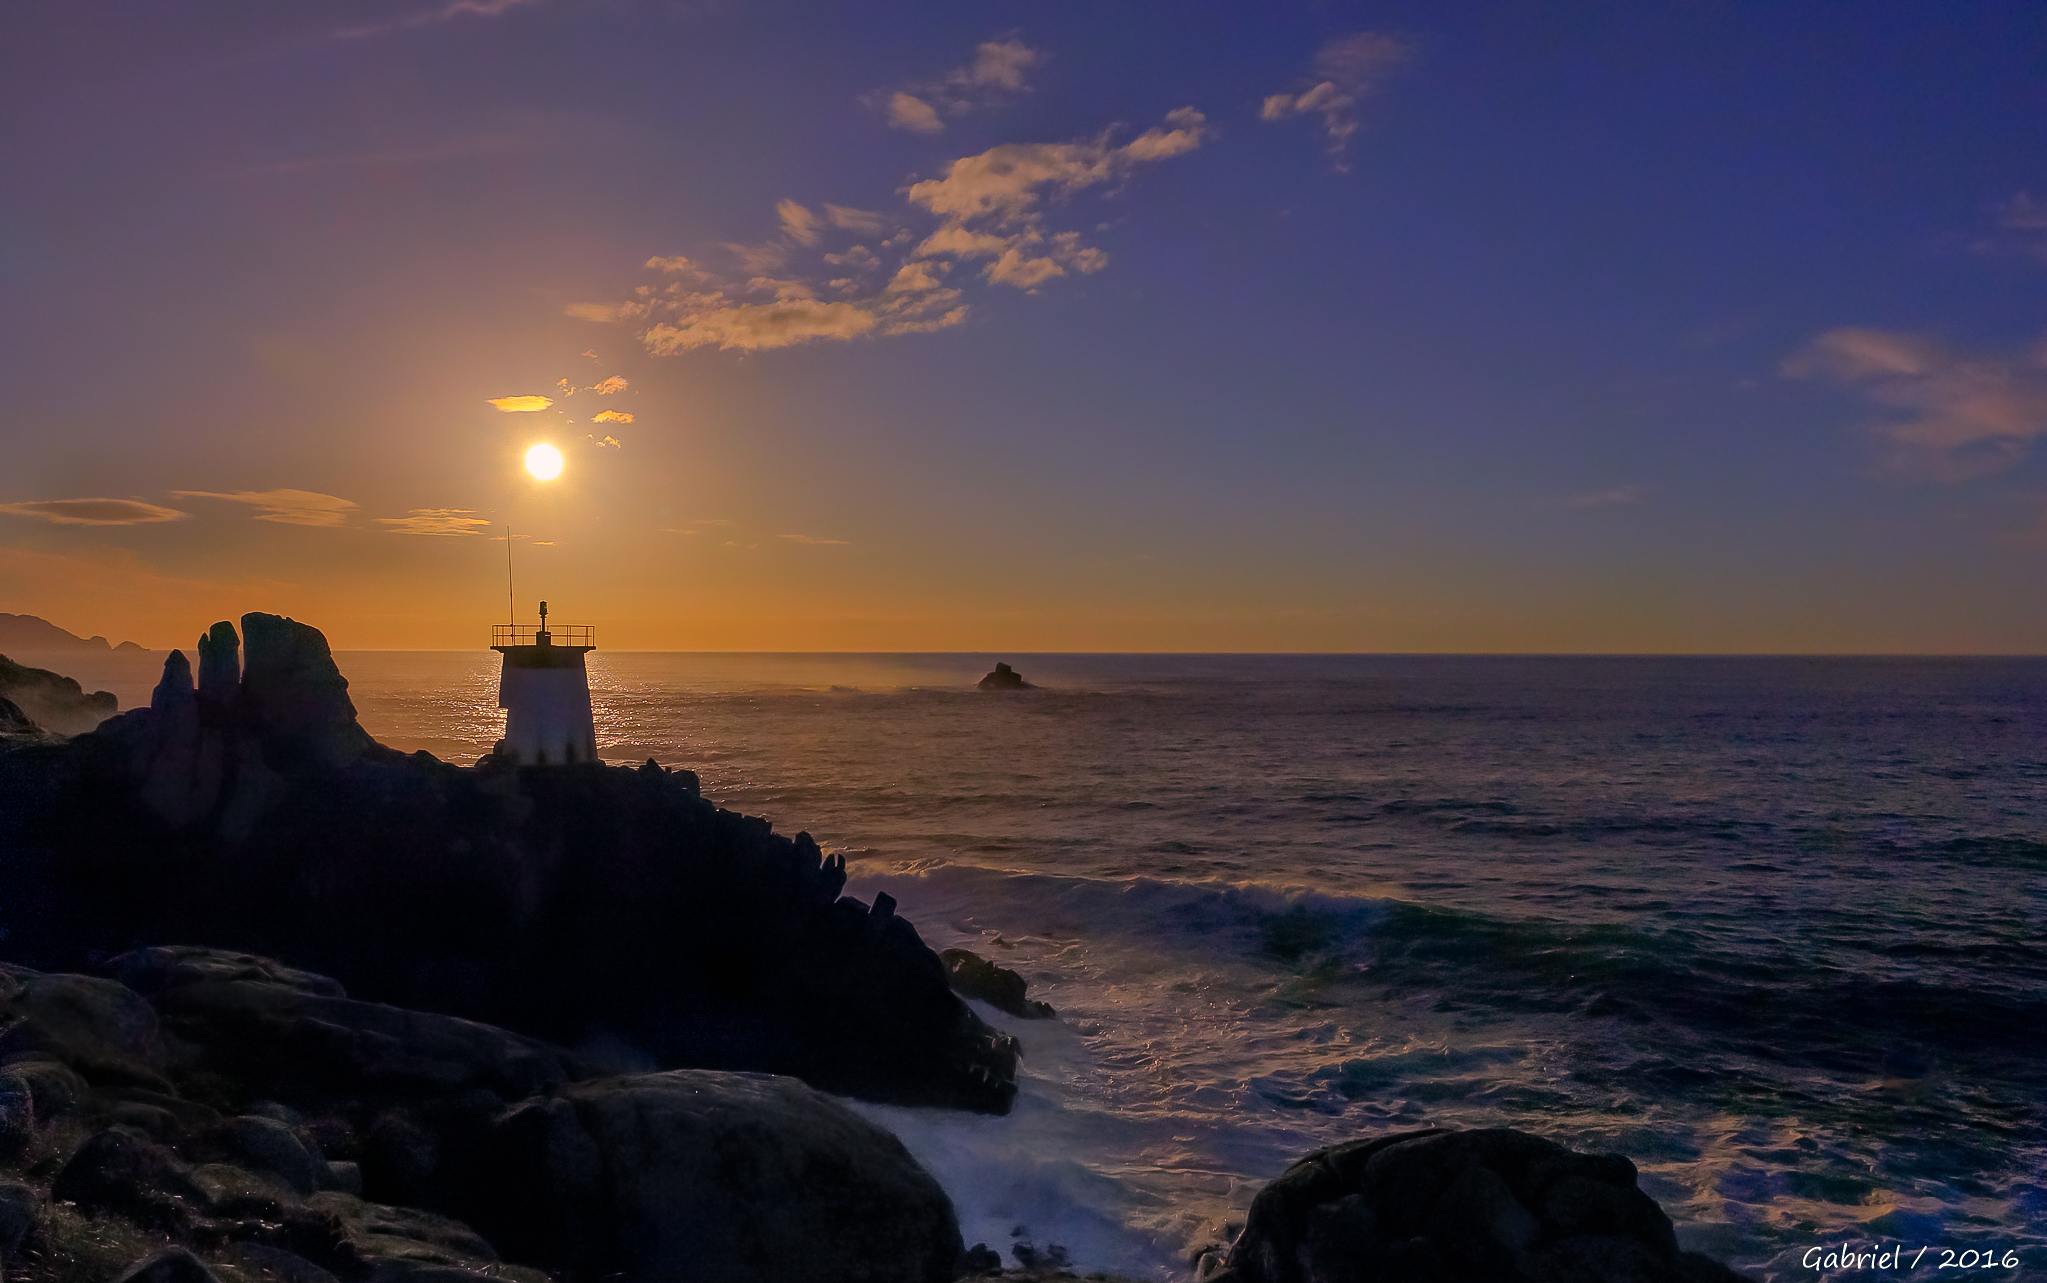
beach, landscape, sea, coast, rock, ocean, horizon, cloud, lighthouse, sun, sunrise, sunset, sunlight, morning, shore, wave, dawn, dusk, evening, tower, bay, body of water, spain, puestadesol, galicia, pontevedra, paisajes, atardecer, espana, faro, cape, ggl1, gaby1, xovesphoto, sonydscrx10iii, sonyrx10iii, rx10iii, rx10m3, puntacouso, afterglow, wind wave